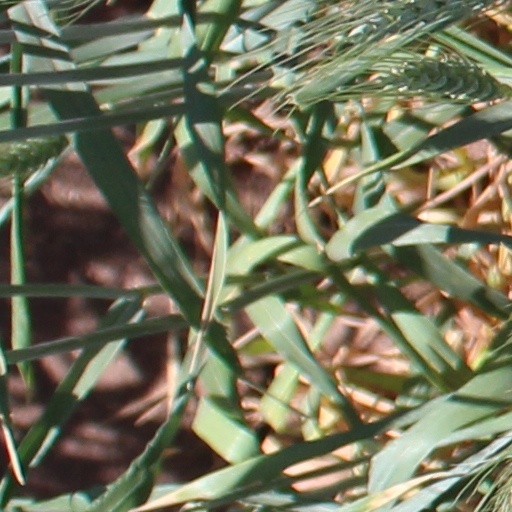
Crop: wheat